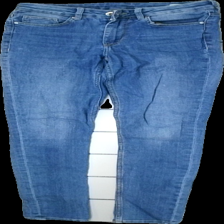
View: front
Type: Jeans
Category: Ladies
Brand: H&M
Colors: Blue
Material: 100% cotton
Cut: Regular, Tight
Size: 36
Season: All
Trend: Denim
Price range: 50-100
Recommended usage: Remake